Bart vs. Thanksgiving

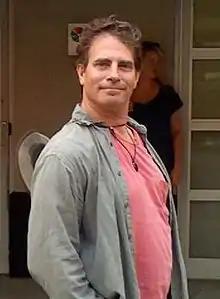
A man with a cowboy hat on his back.

The episode was written by George Meyer and directed by David Silverman. It was the first script Meyer wrote on the show, and he thought he made "quite a few mistakes, but it turned out really well overall." The staff decided to do a Thanksgiving episode after they realized an episode would air "on" Thursday, November 22, 1990 (Thanksgiving Day). "The Simpsons" had previously aired at 8:00 p.m. EST on Sunday night but Fox switched its timeslot to the same time on Thursdays at the beginning of the second season. The idea of Bart going up on the roof was suggested by Meyer who used to go up on the roof himself when he had fights with his family.